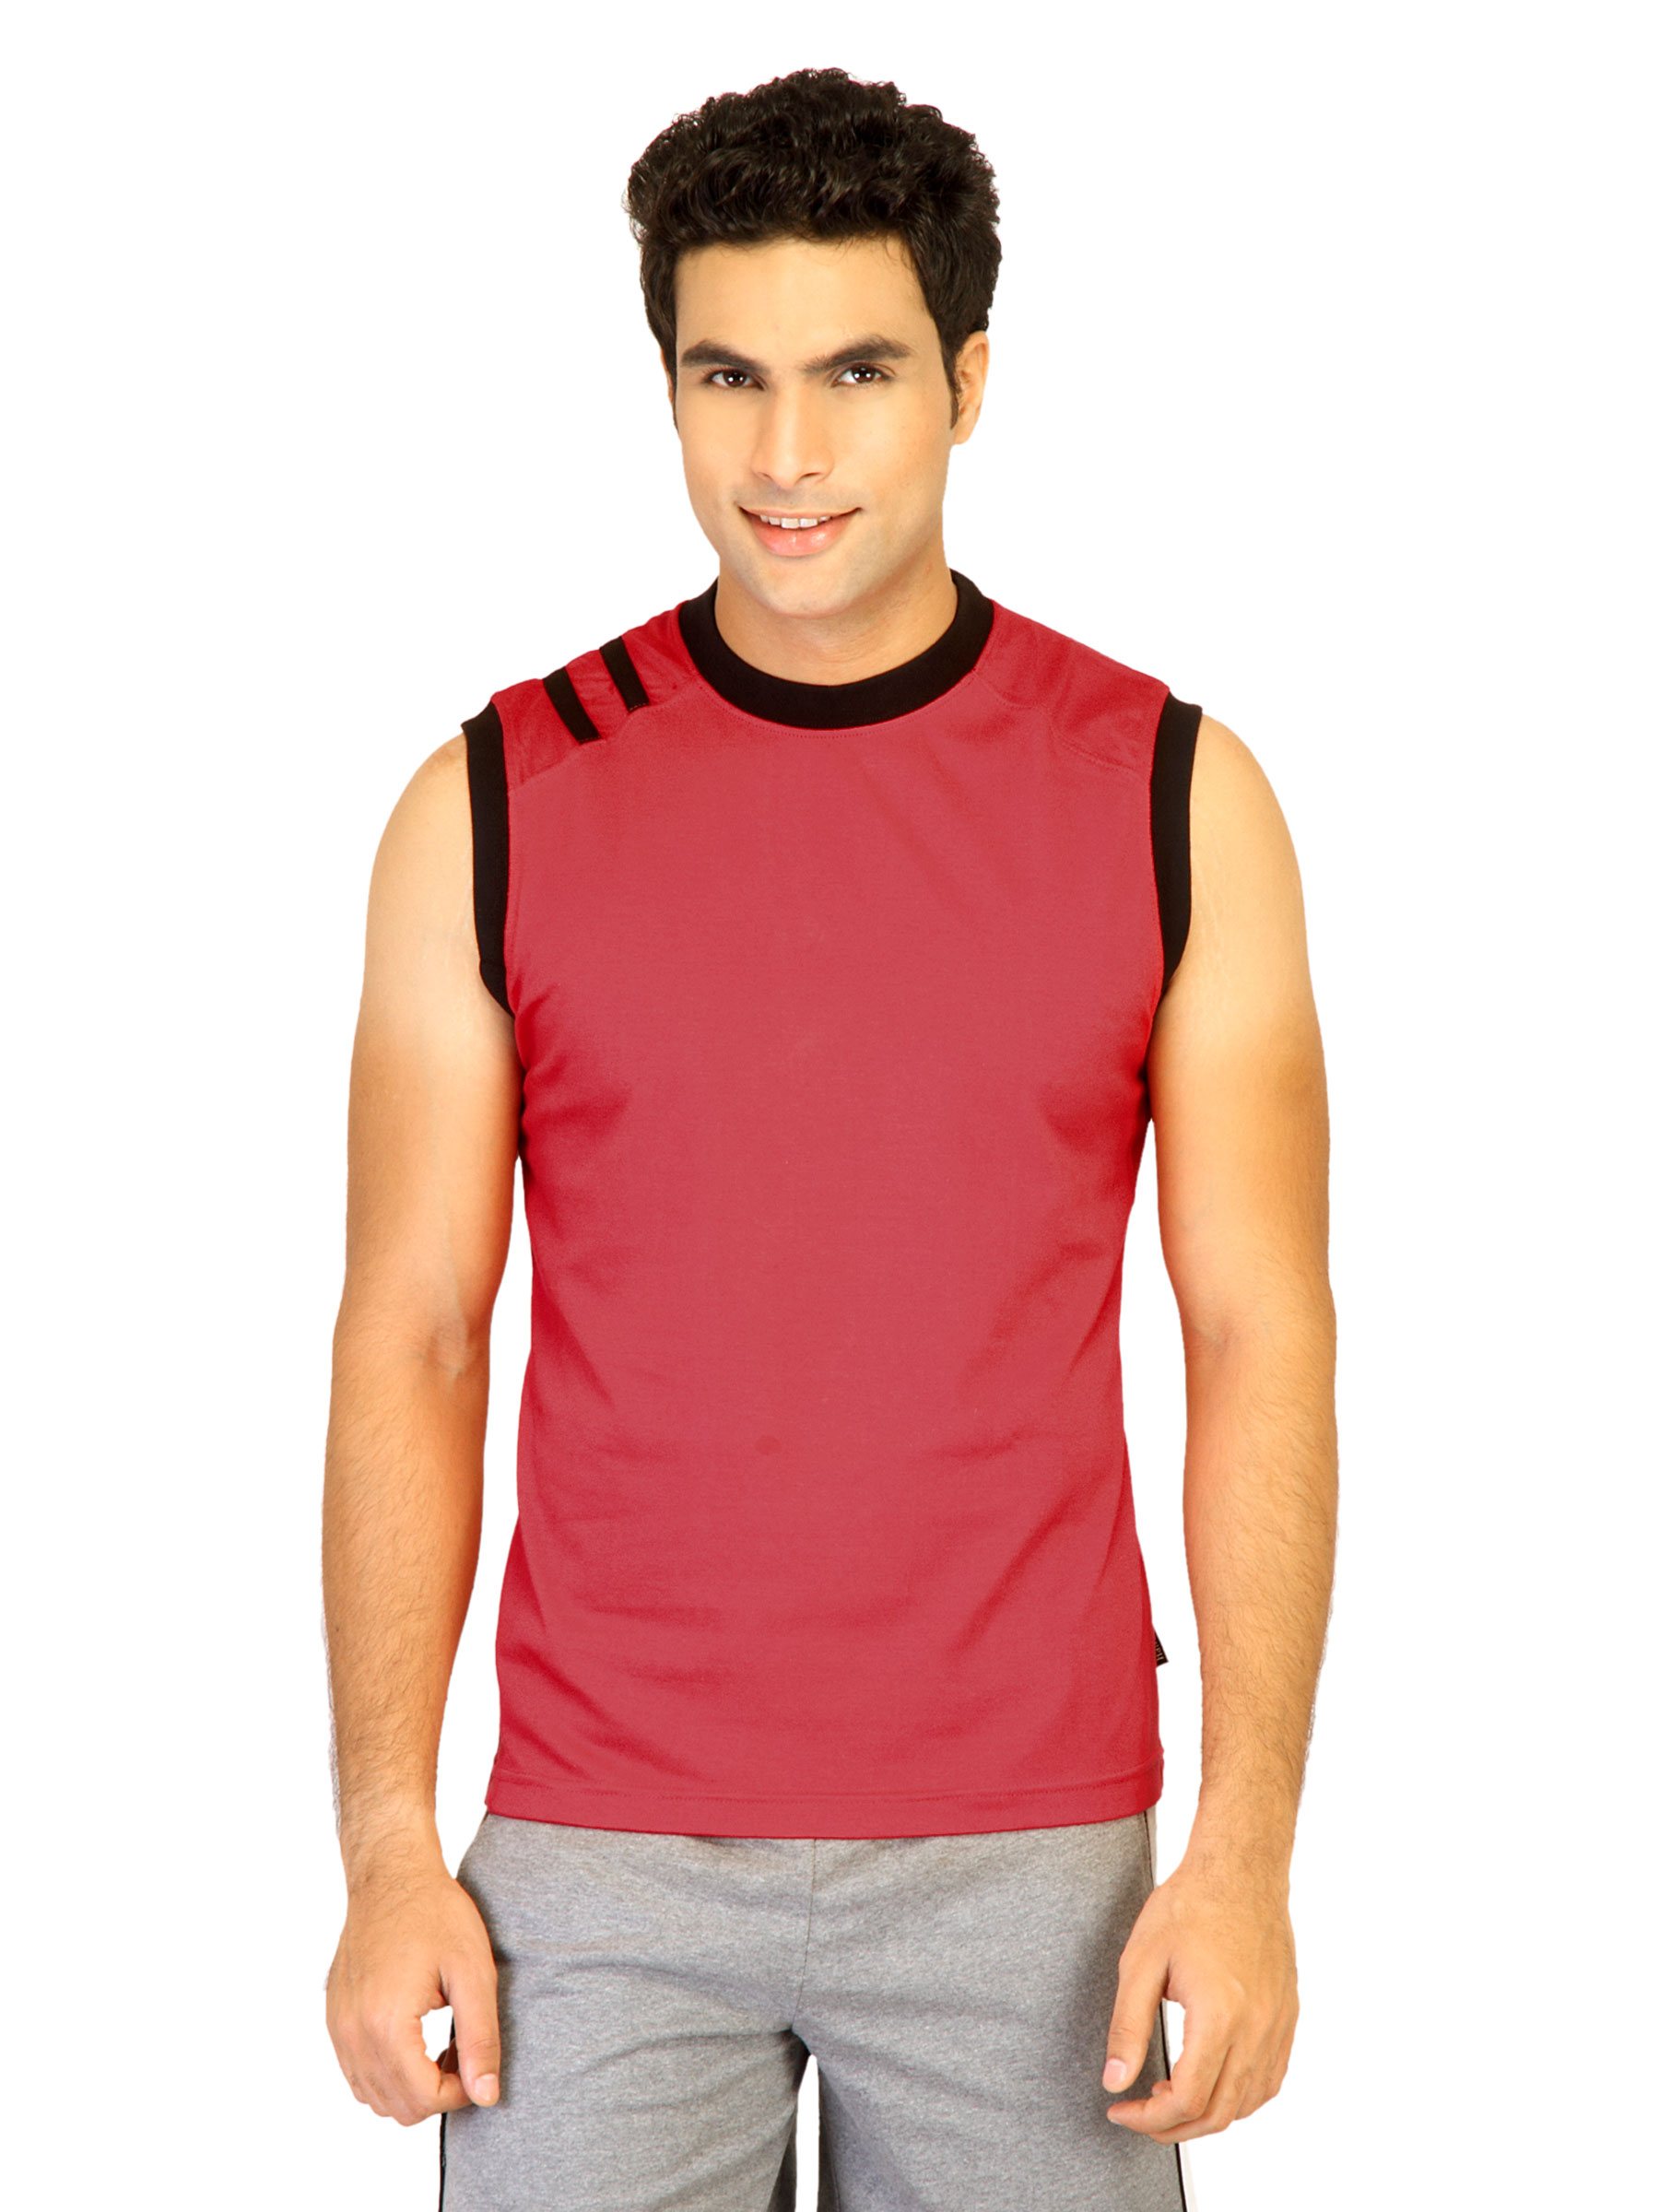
Hanes Men Red Premium Sleeveless Crew T-shirt
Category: Apparel / Innerwear / Innerwear Vests
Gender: Men
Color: Red
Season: Summer 2016
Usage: Casual